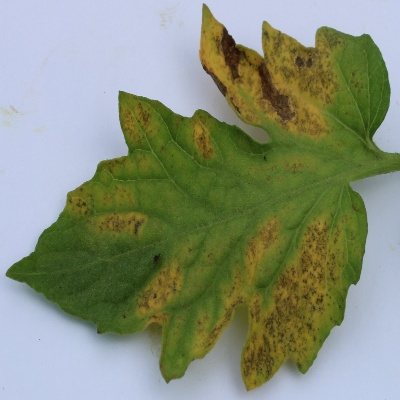
Crop: Tomato
Condition: septoria leaf spot